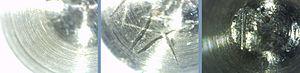
La serrurerie forensique, aussi appelée serrurerie légale, est une branche de la serrurerie qui consiste à analyser les systèmes de sécurité d'un lieu à la suite d'un délit ou d'un crime avéré ou supposé. Elle fait également partie des sciences forensiques.